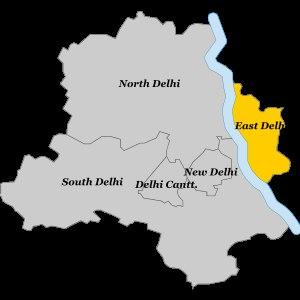
Delhi Est est une des cinq municipalités du Territoire de Delhi en Inde, son territoire est séparé de celui des quatre autres par la rivière Yamuna. Elle a été créée en 2012 par la division en trois de la Corporation municipale de Delhi.